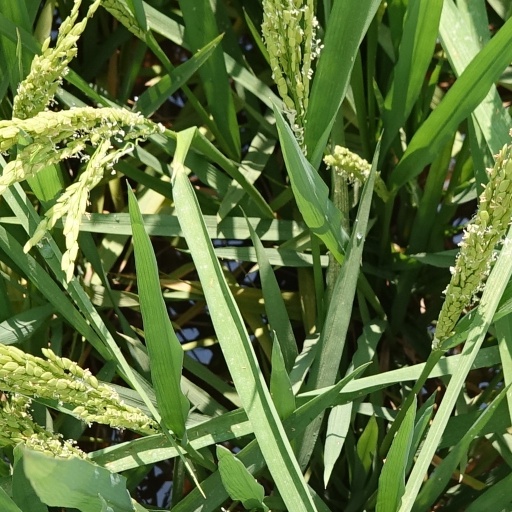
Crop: rice